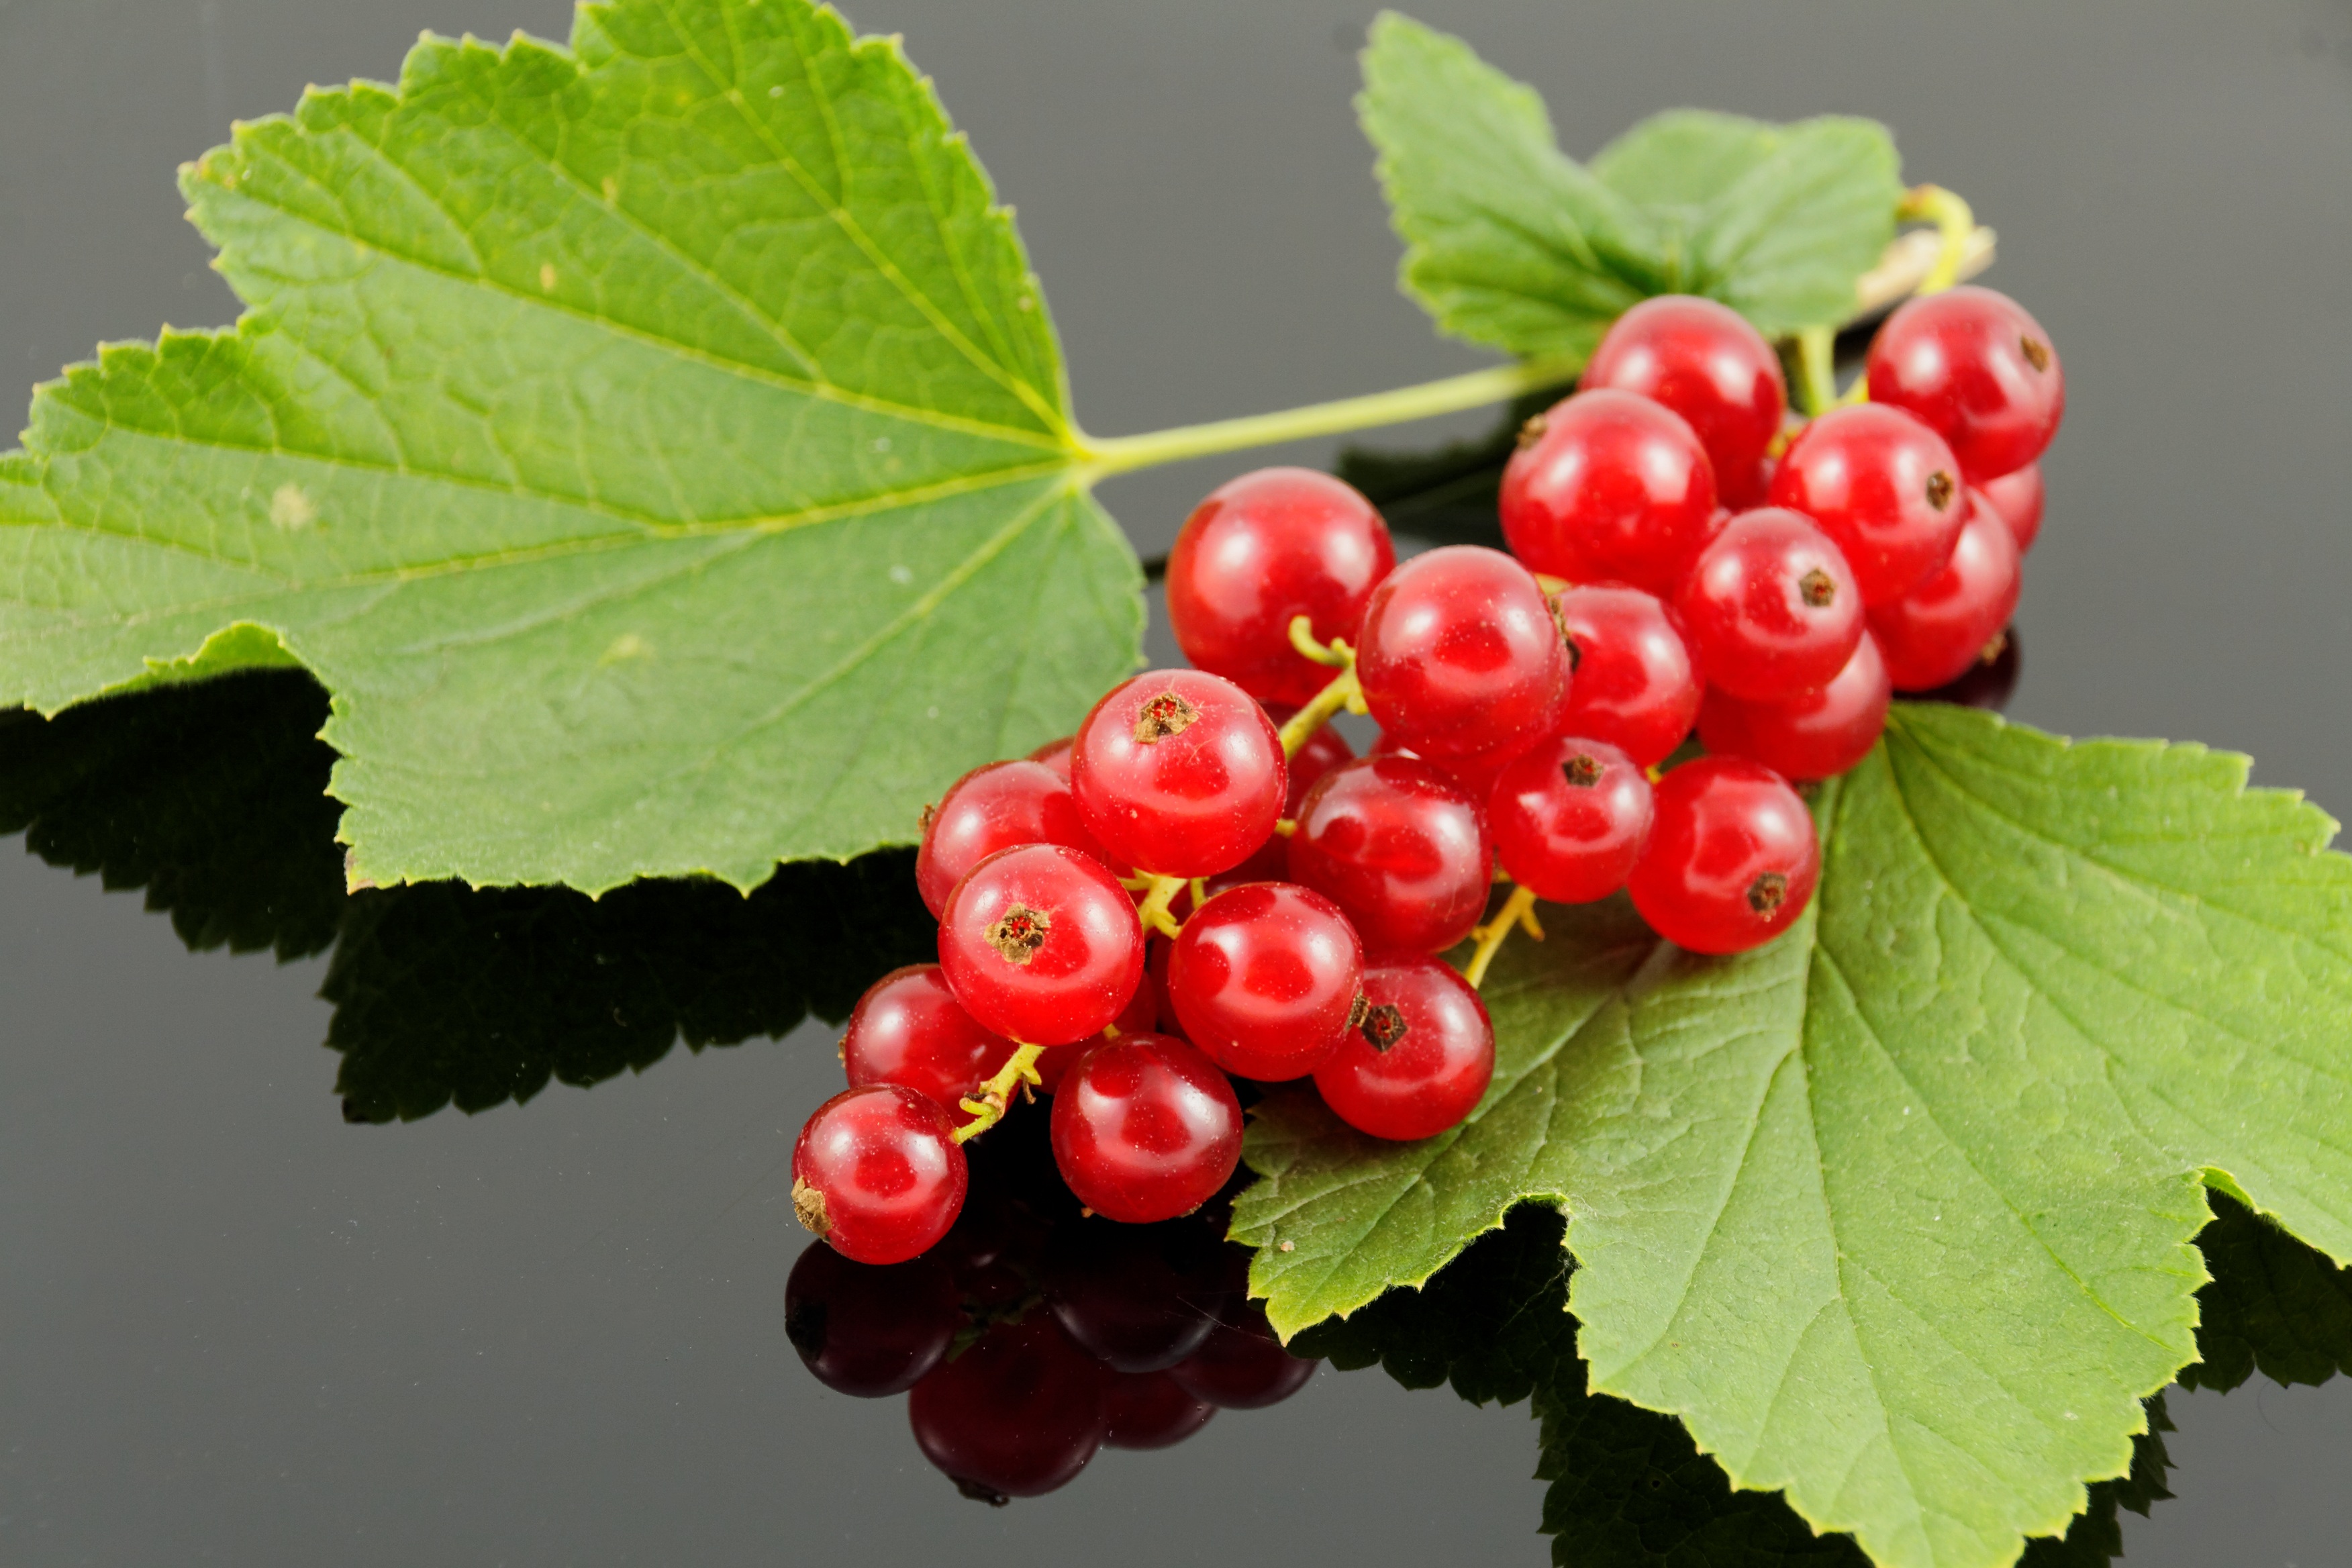
nature, plant, fruit, berry, flower, food, produce, berries, shrub, soft fruit, flowering plant, currant, currants, traeuble, tr ubele, land plant, zante currant, chinese hawthorn, schisandra, loganberry, wine raspberry